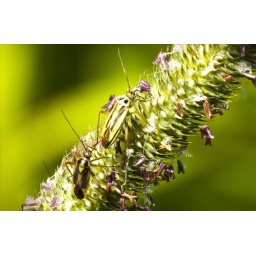
Plant Bugs were very active on Timothy grass heads in my field